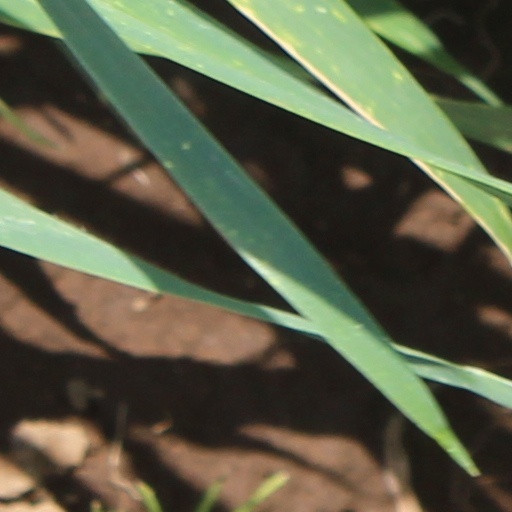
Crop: wheat